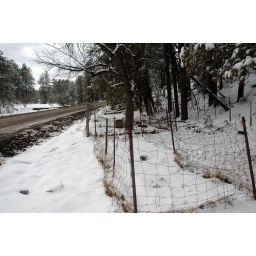
Old cemetery 4 graves beside a mountain road